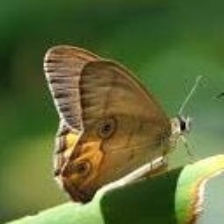
Species: COMMON BANDED AWL